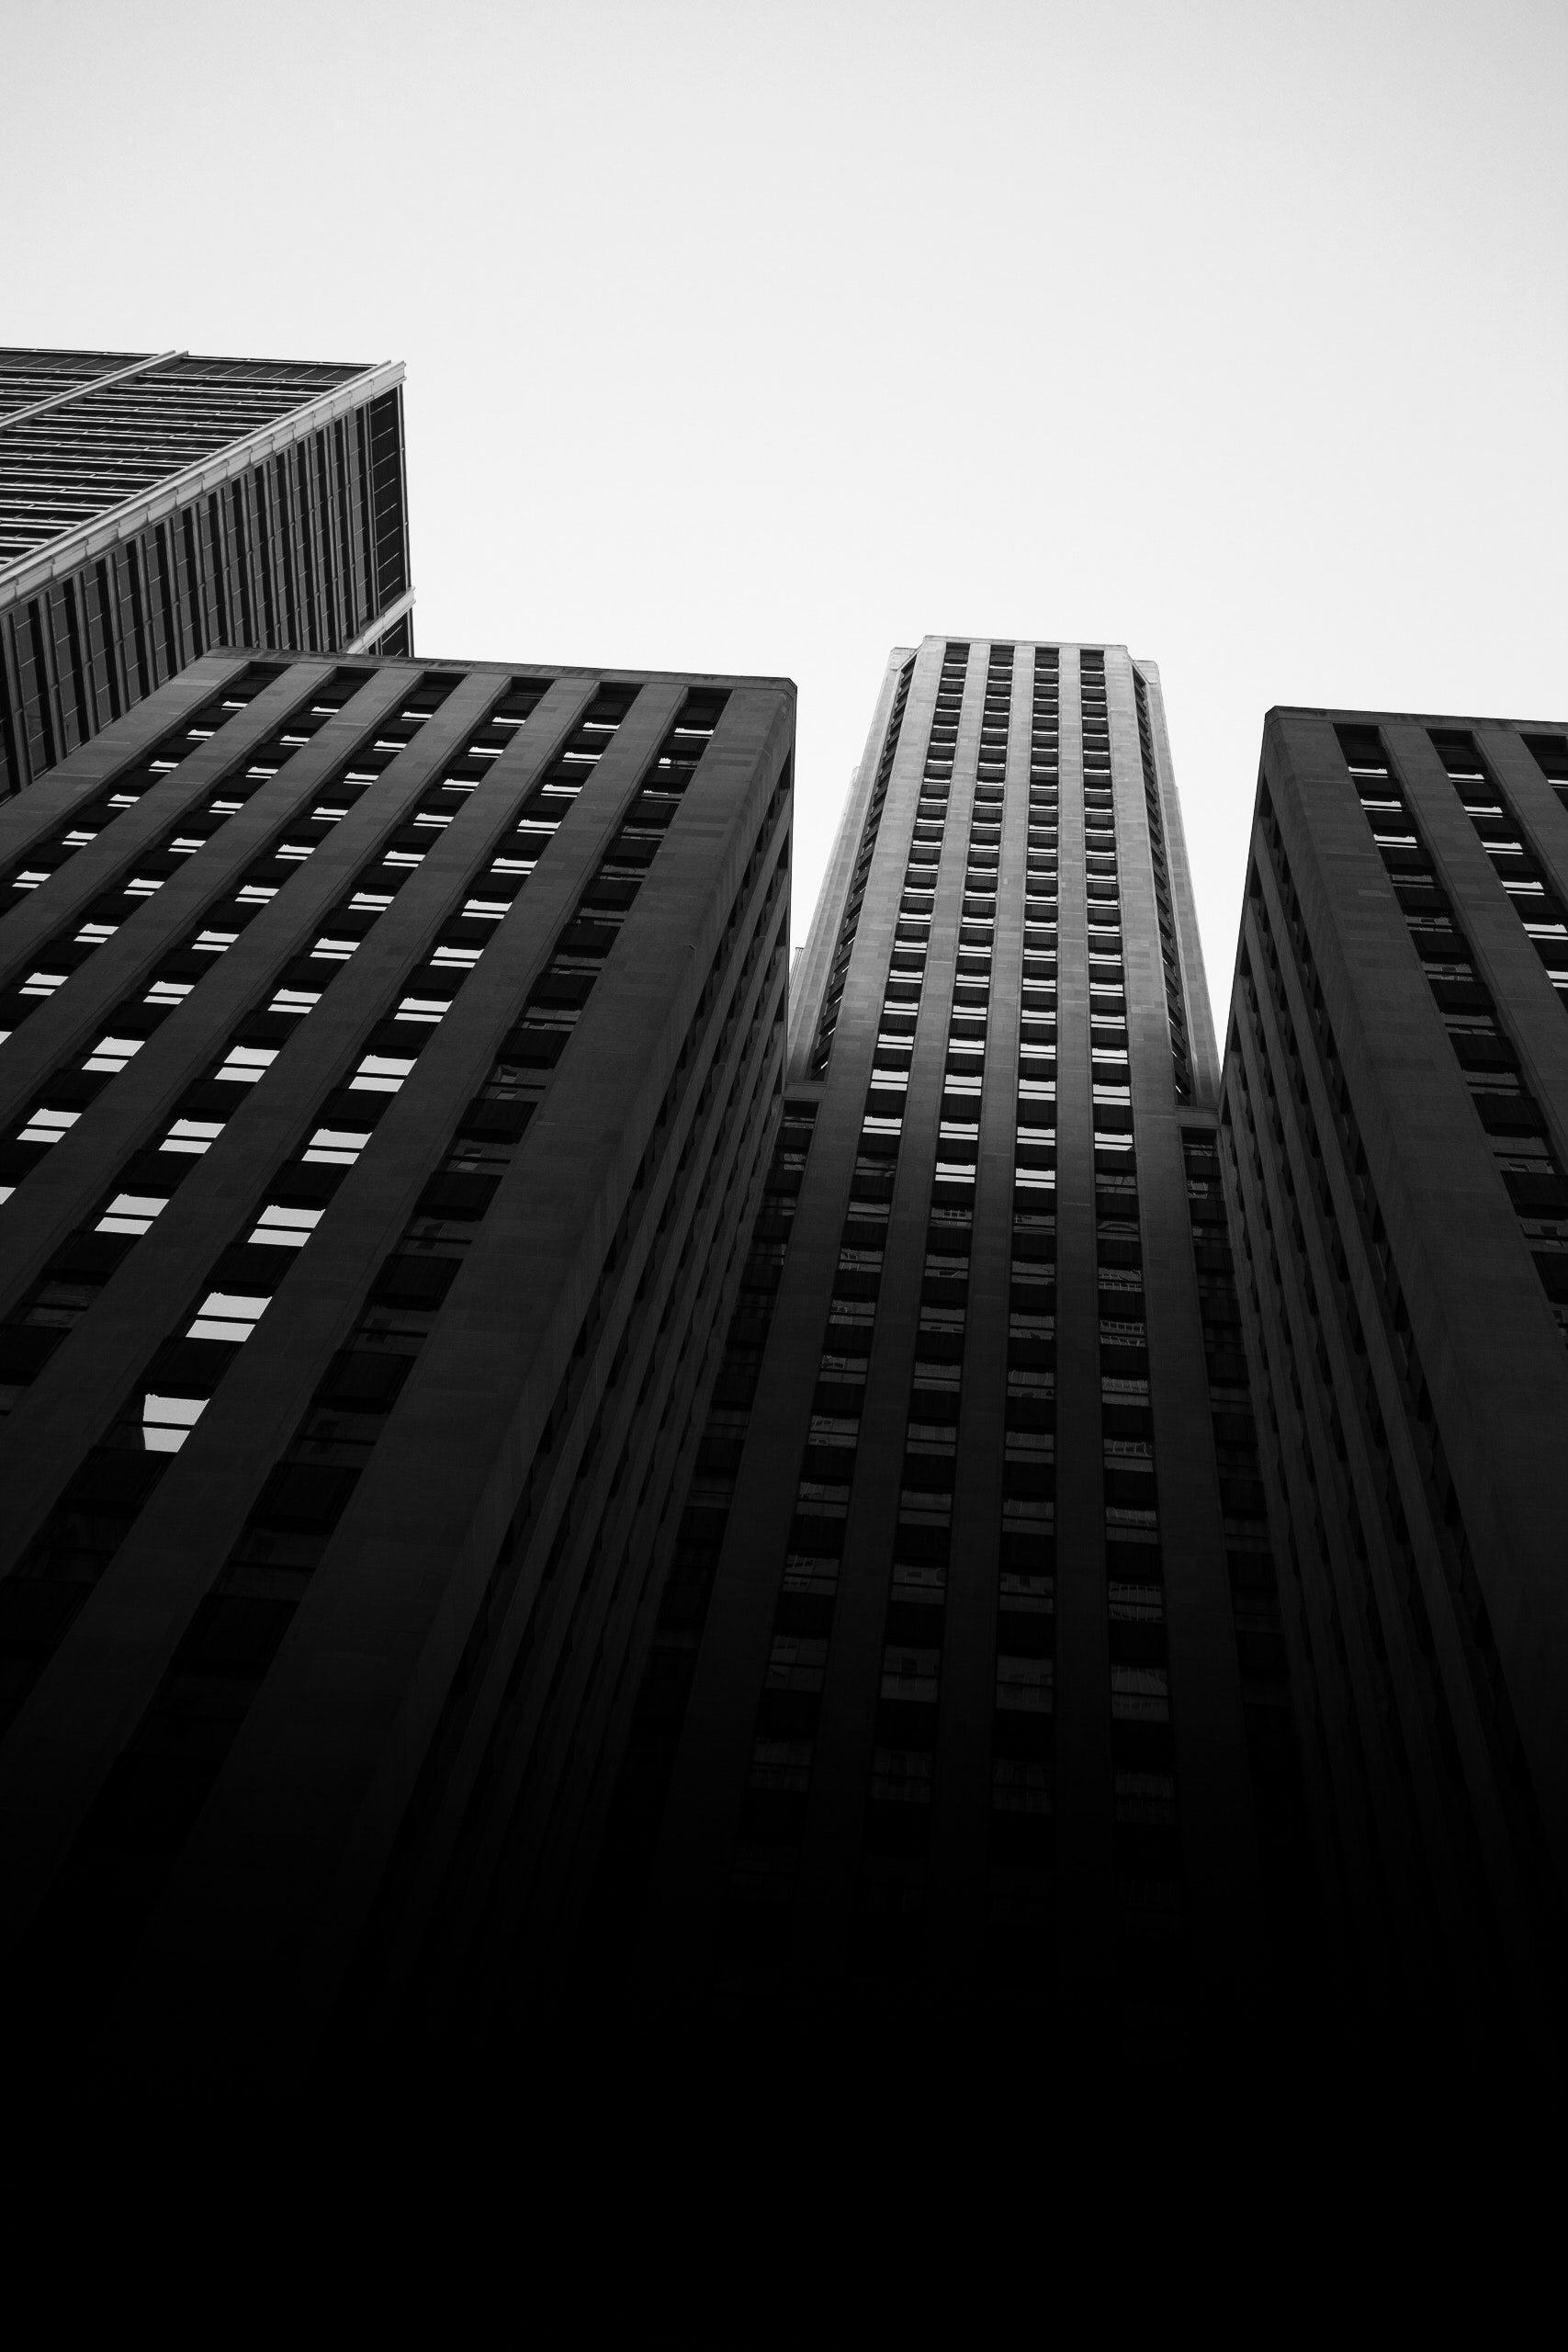
black, architecture, skyscraper, tower block, black and white, sky, monochrome, line, urban area, metropolitan area, building, monochrome photography, city, photography, technology, commercial building, metropolis, metal, style